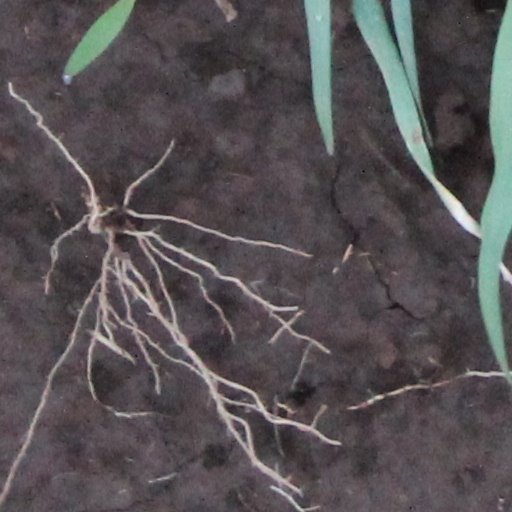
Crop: wheat